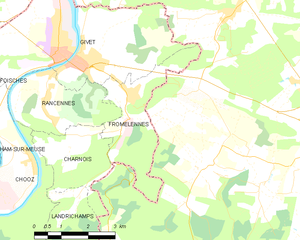
Carte des communes françaises: Fromelennes